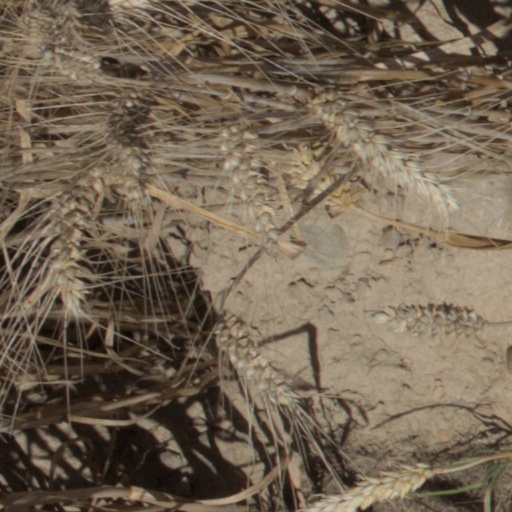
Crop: wheat